Windows Aero

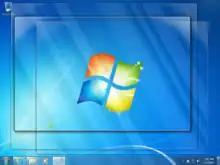

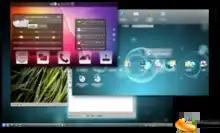
Use of Frutiger Aero in UI (KDE Plasma 4 from 2011)

Retrospectively, a design style, Internet aesthetic and UI/UX design trend based on Windows Aero called "Frutiger Aero" has been identified, which was popular from roughly 2004 to 2013. It is characterized by modern and organic themes associated with nature, glass, water and air. The name was coined by Sofi Lee in 2017, as a combination of Aero and the Frutiger typeface, which was popular with corporate materials of the time.